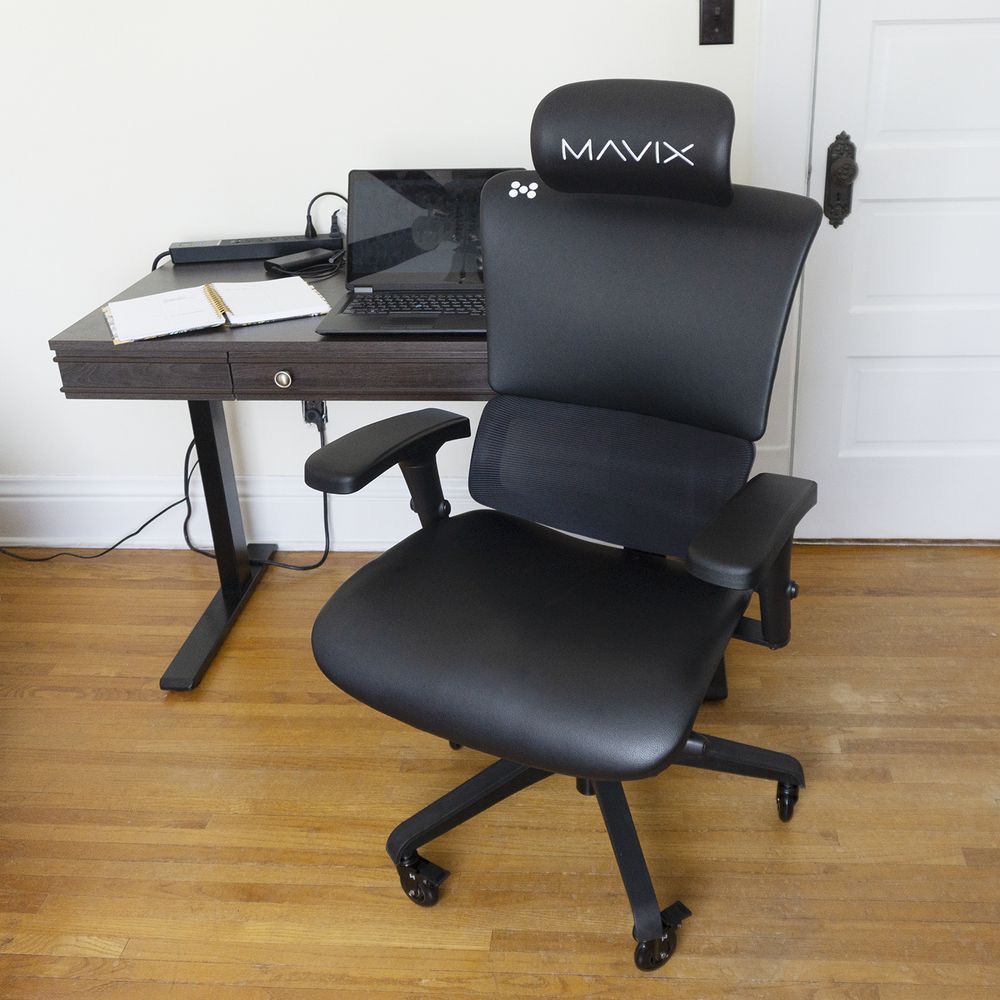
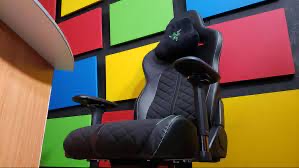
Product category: items_chair
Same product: no